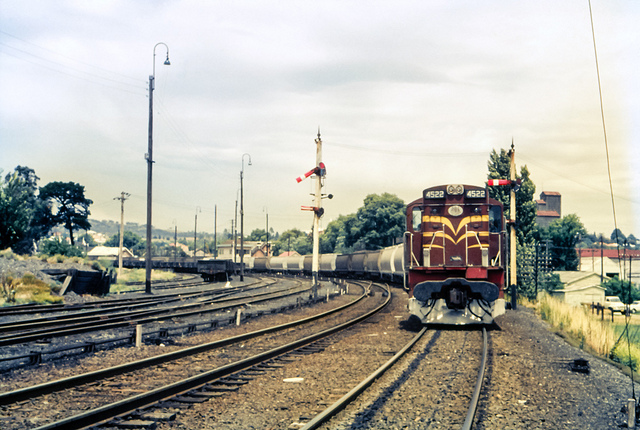
A train with a brown engine is on a train track.

A brown and yellow train engine pulling train cars down the track.

A train is on a track near the grass.

A red and yellow striped train is on the tracks.